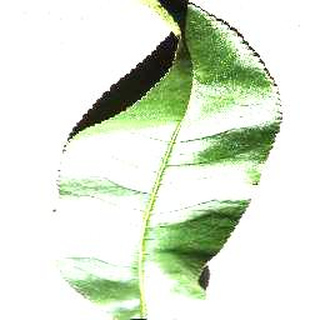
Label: healthy_peach